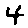
Label: 4